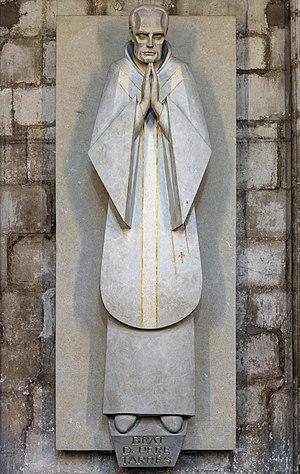
La cathédrale basilique métropolitaine de la Sainte-Croix et de Sainte Eulalie de Barcelone, souvent surnommée Seu en catalan, est la cathédrale de l'archidiocèse catholique de Barcelone.
Pere Tarrés i Claret, était un prêtre catholique espagnol. Diplômé en médecine, il exerce cette profession durant la guerre d'Espagne, avant de s'orienter vers la prêtrise. C'est pour s'être illustré avec exemplarité dans ces deux domaines que l'Église catholique le vénère comme bienheureux.